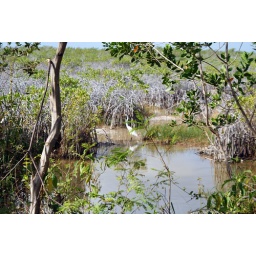
white egret bird in Manglar